Baháʼí House of Worship

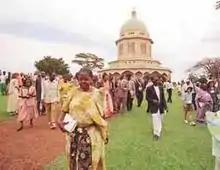
People outside the Kampala Baháʼí temple

There is a Baháʼí House of Worship situated on the northern outskirts of Kampala, Uganda's capital and largest city, on Kikaaya Hill. Shoghi Effendi announced that the Kampala temple would be built in 1955 after persecution of Baháʼís in Iran made it impossible for them to build one. It was designed by architect Charles Mason Remey. The foundation stone was laid on 26 January 1957 by Rúhíyyih Khánum, representing Shoghi Effendi. Musa Banani, the first Hand of the Cause in Africa, was also present for the groundbreaking and placed a gift of soil from the Shrine of Baháʼu'lláh, sent by Shoghi Effendi, in the foundation. The dedication ceremony was held in January 1961 and was also attended by Rúhíyyih Khánum.